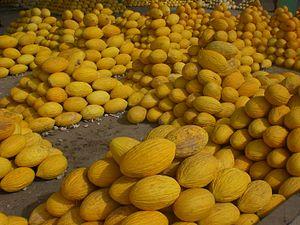
Le marché de gros de Tunis, aussi appelé marché de gros de Bir El Kassaâ, est le plus grand marché de légumes, fruits et poissons de Tunisie.